Roger Williams

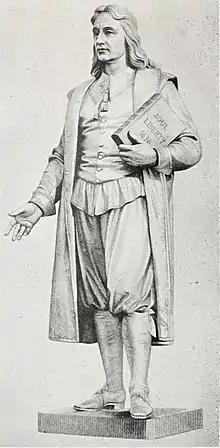
"Roger Williams" (1872)

Roger Williams (March 1683) was an English-born New England minister, theologian, author, and founder of the Providence Plantations, which became the Colony of Rhode Island and Providence Plantations and later the State of Rhode Island. He was a staunch advocate for religious liberty, separation of church and state, and fair dealings with the Native Americans.